Terry-Thomas

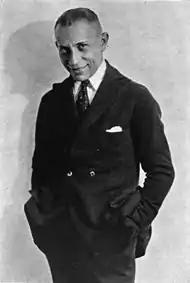
Erich von Stroheim, on whom Terry-Thomas based his early look.

Terry-Thomas enjoyed his time at Ardingly, and relished his association with upper middle class school friends. His academic abilities were modest, and he came to the notice of staff only through his frequent tomfoolery. Although he initially felt intimidated by his school surroundings, his confidence grew as he put on "a bold, undiluted and sustained show of "chutzpah"", according to his biographer, Graham McCann. On his return home to Finchley in 1927, his more mature manner impressed the family's housekeeper Kate Dixon, who seduced him at the family home. He stayed at Ardingly for one more term and returned home to London, but made no plans to further his education or start long-term work. Instead, he accepted a temporary position at Smithfield Market, where he earned 15 shillings a week as a junior transport clerk for the Union Cold Storage Company.